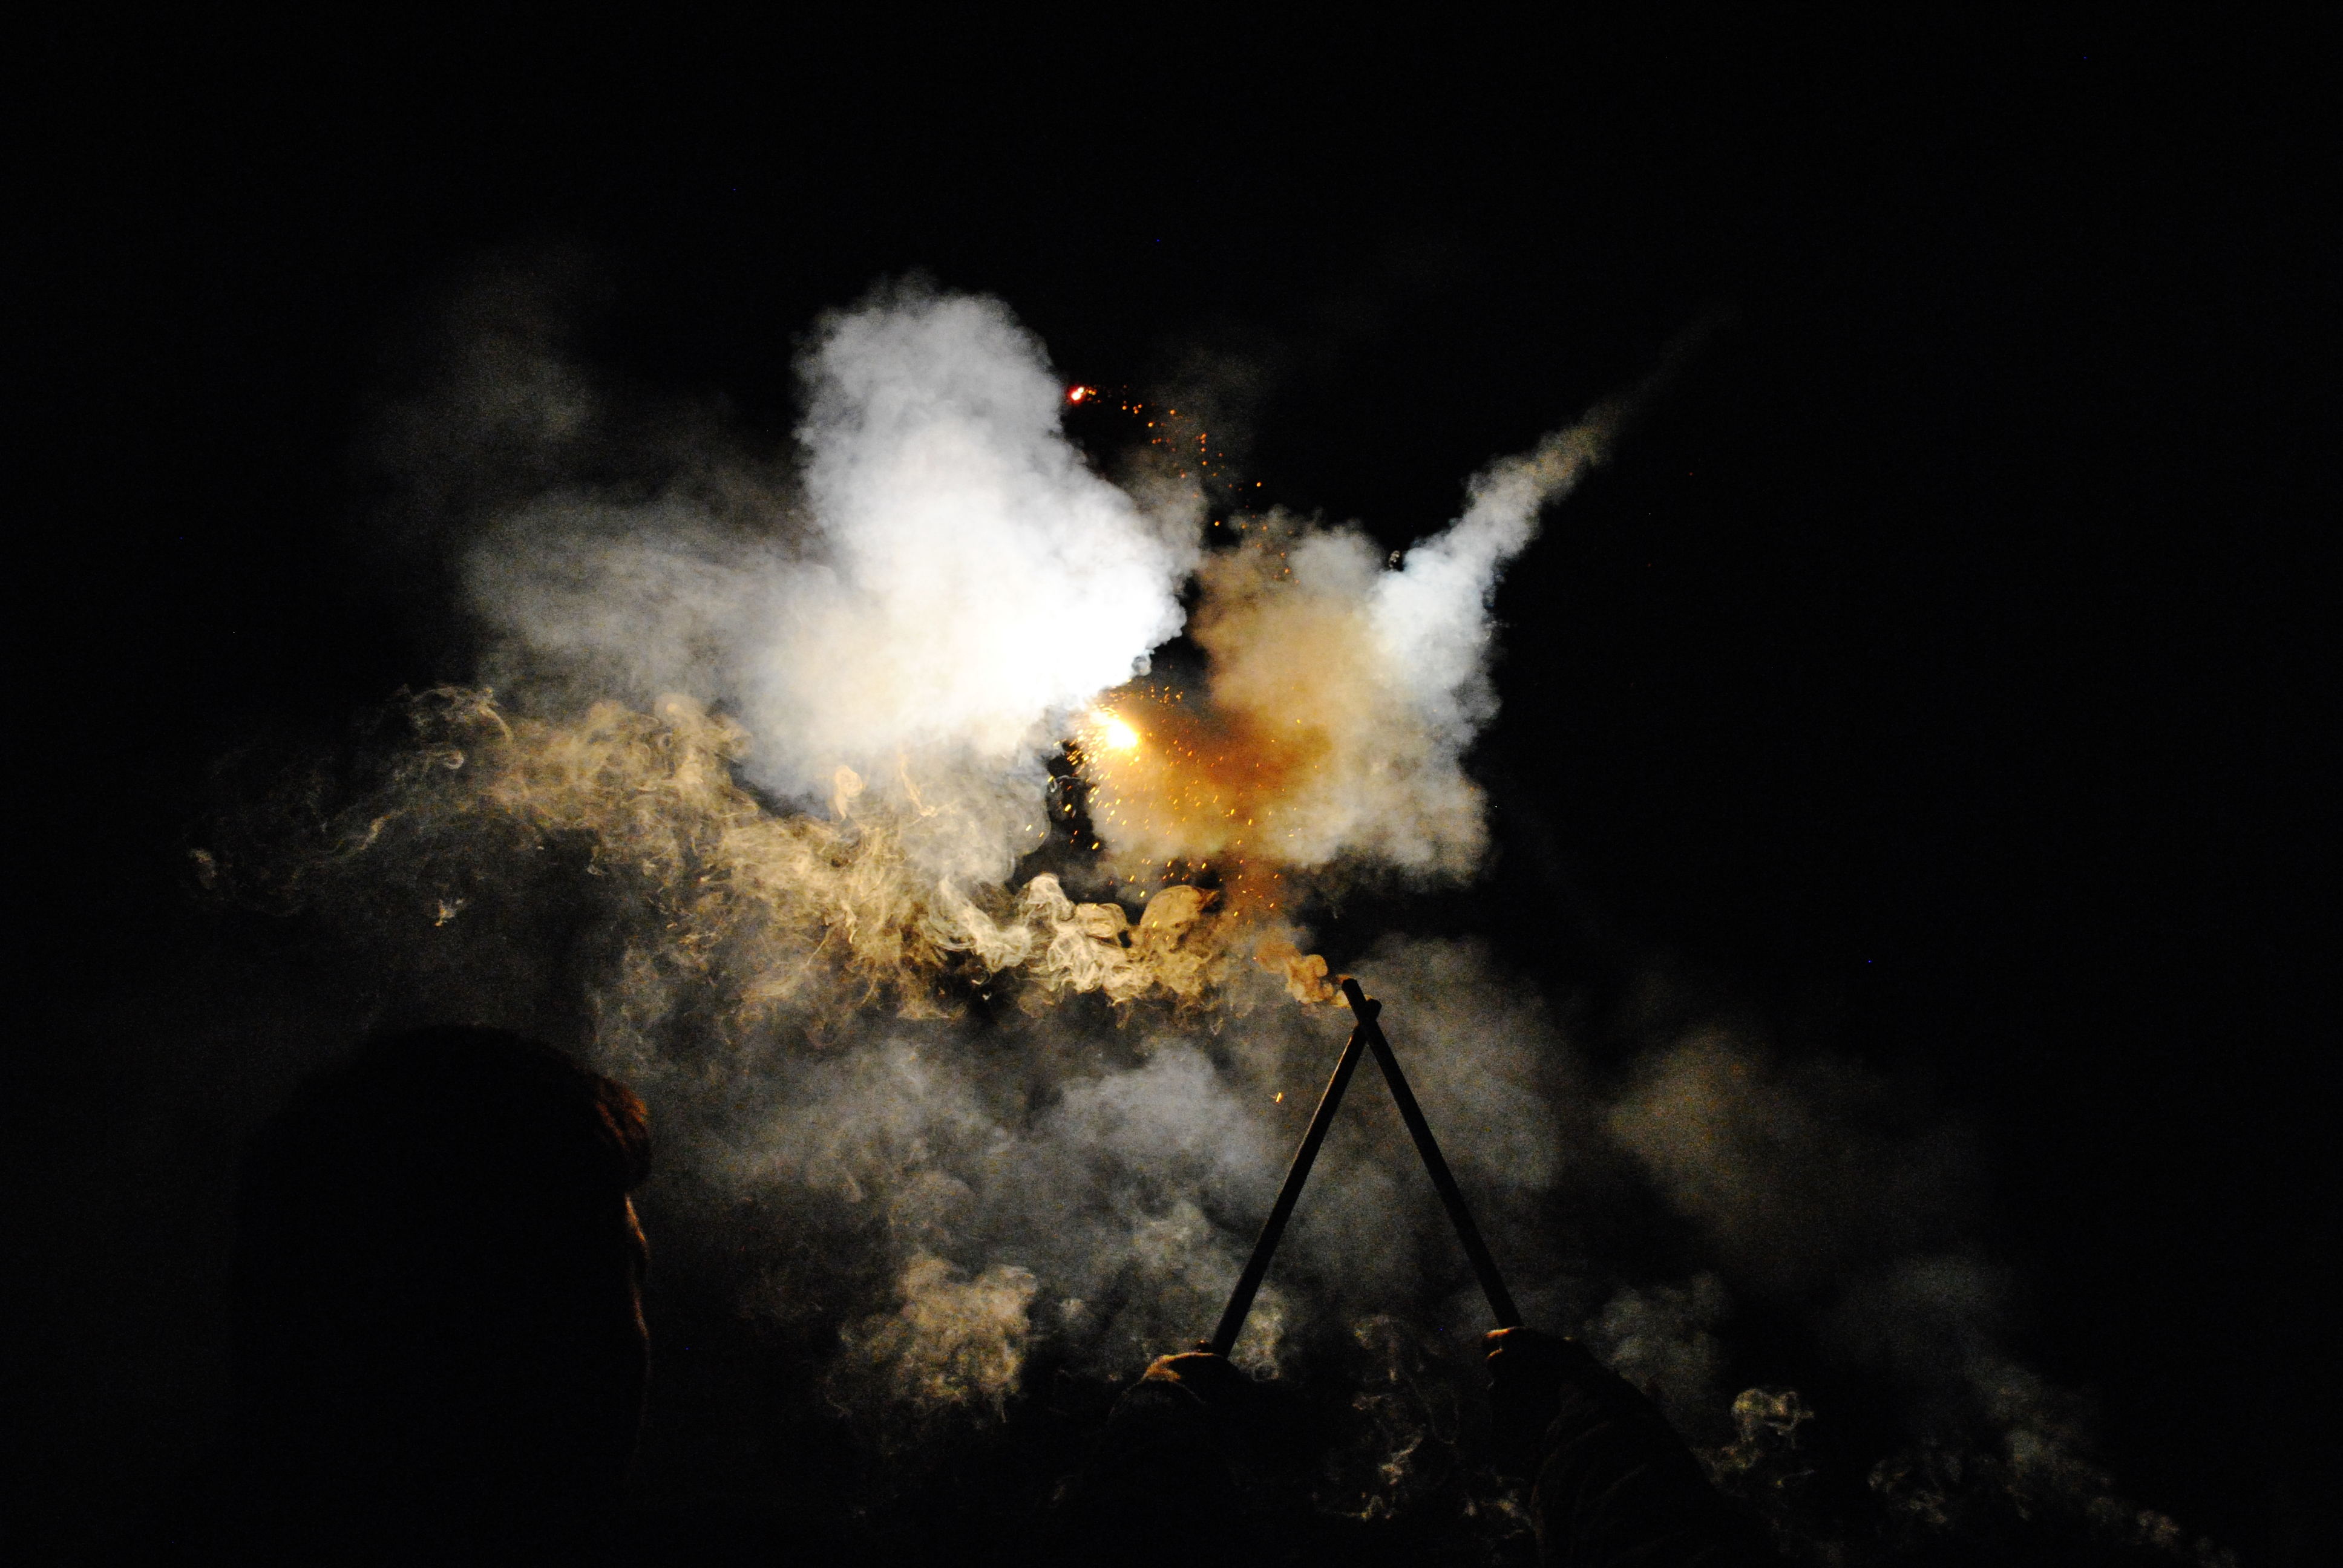
person, cloud, night, steam, smoke, flame, fire, darkness, black, explosion, disaster, atmosphere of earth